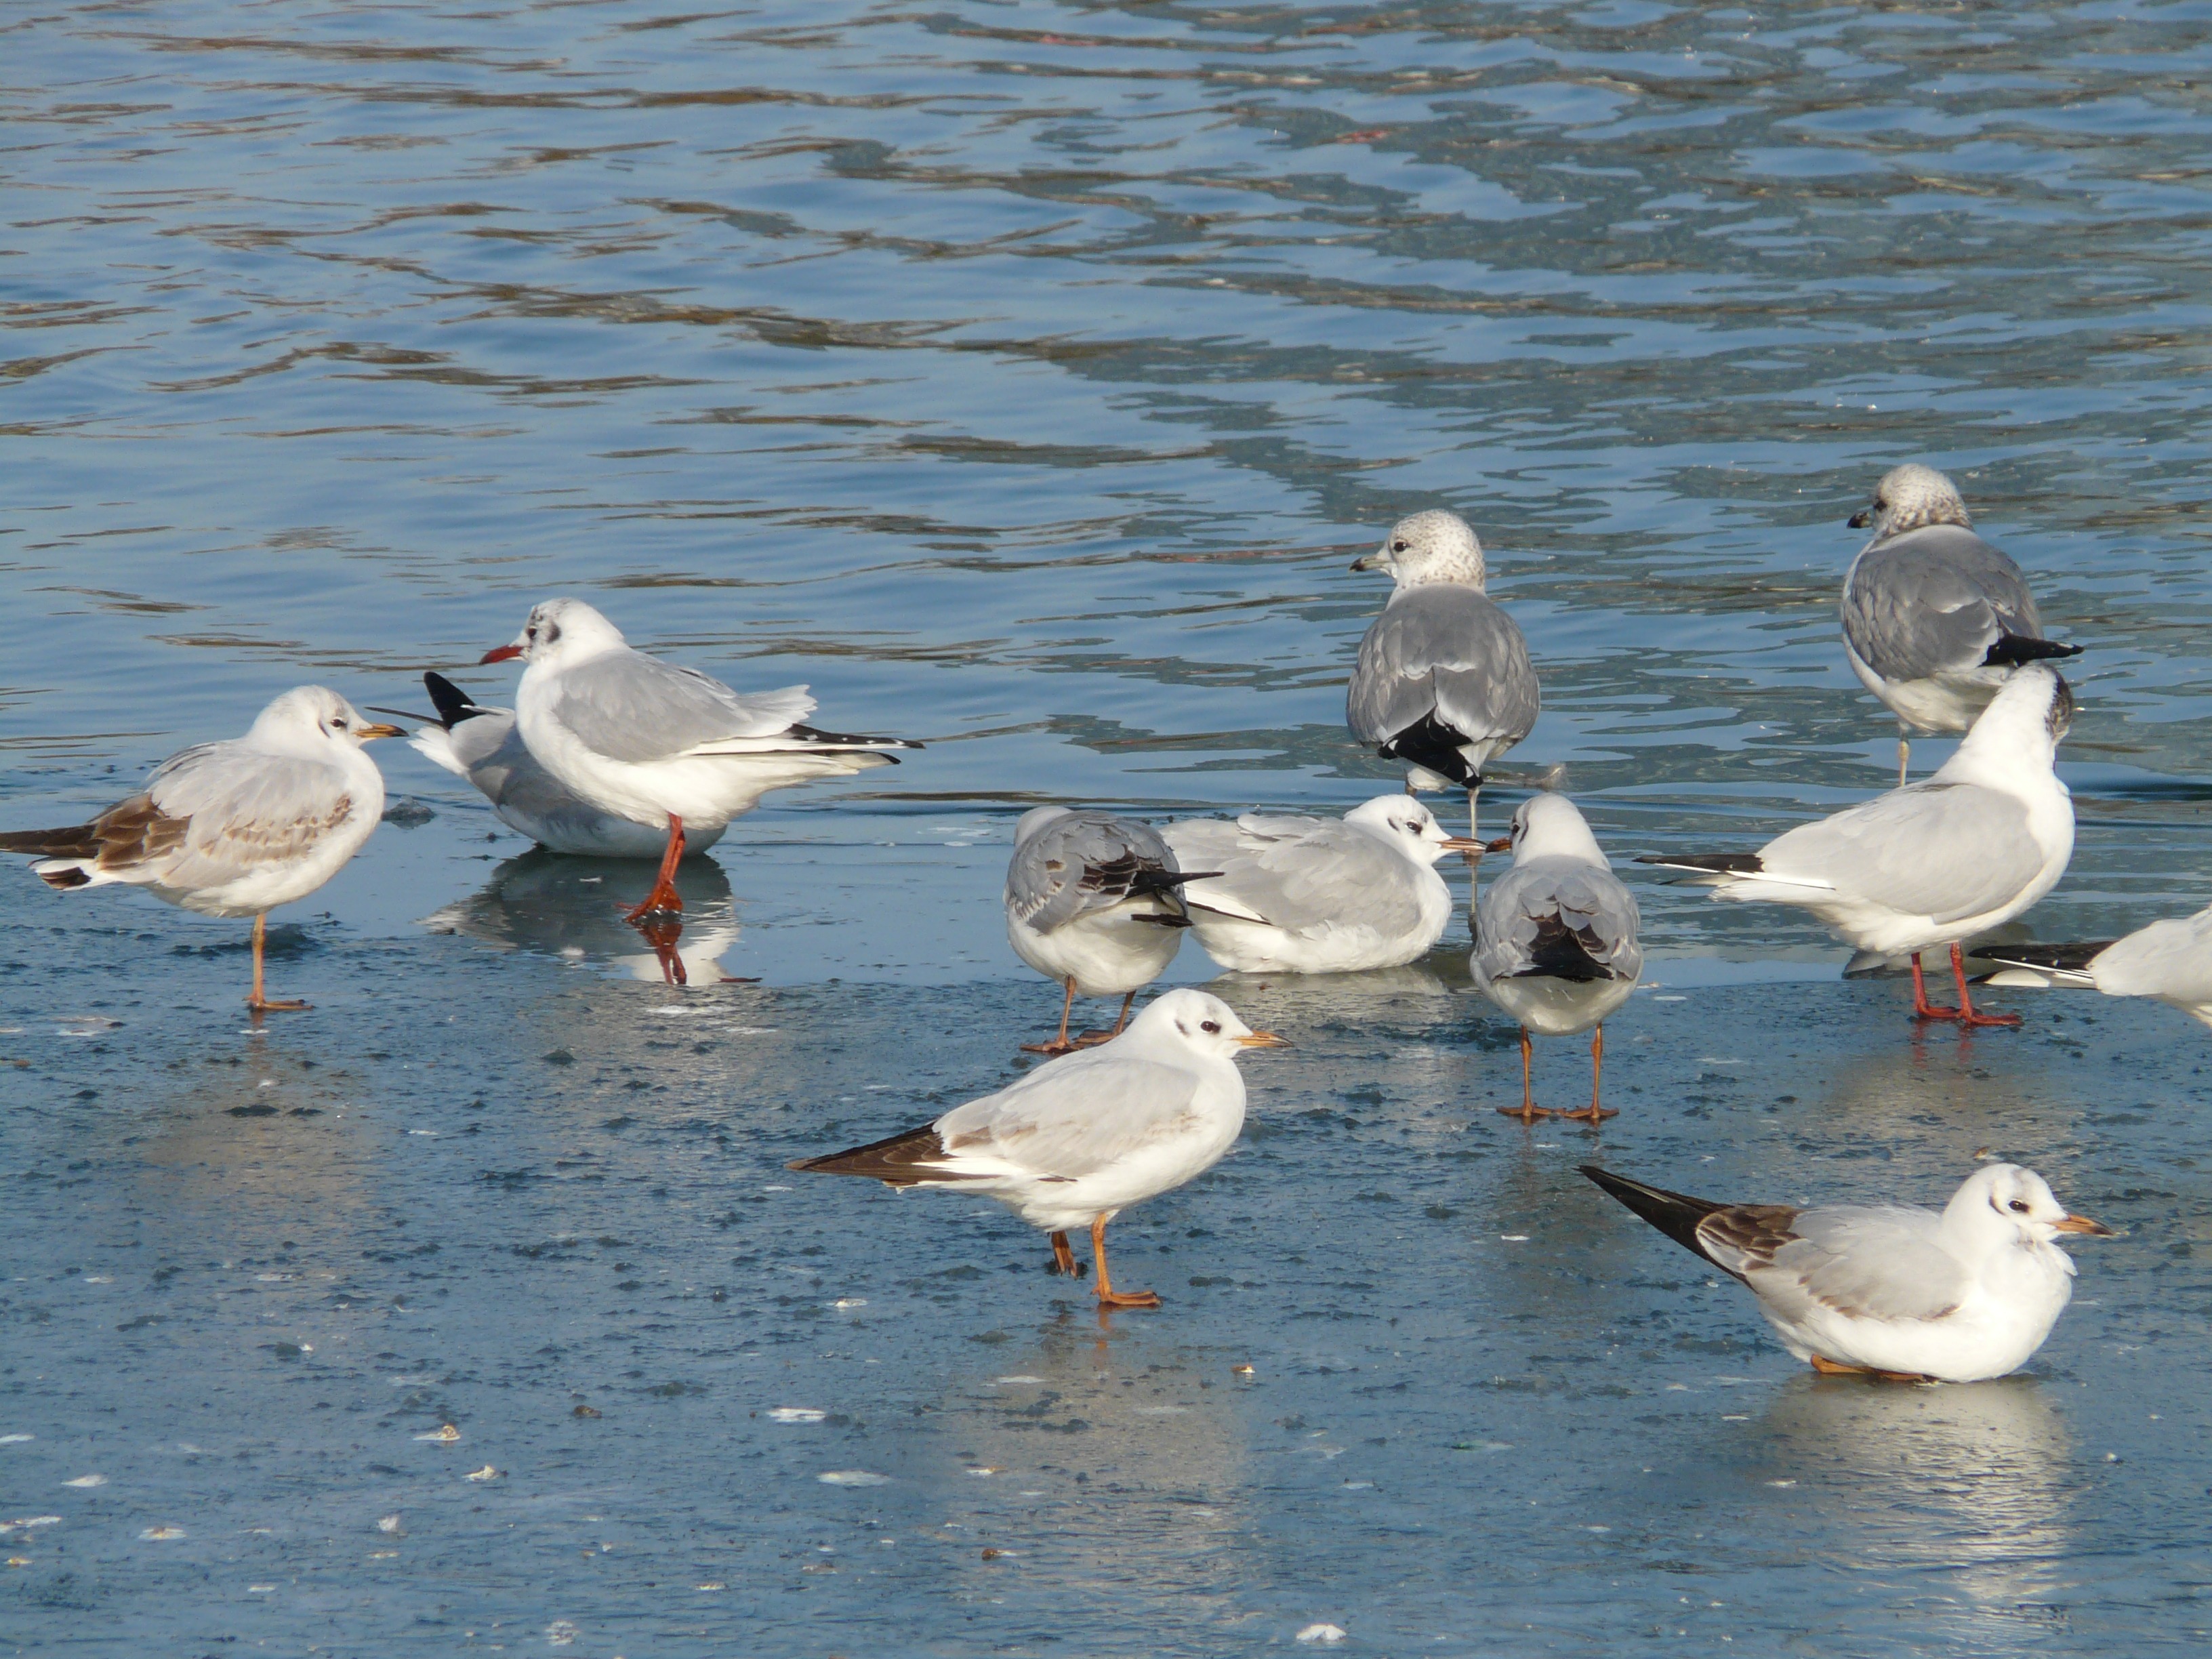
sea, bird, seabird, swim, gull, fauna, birds, gulls, animals, vertebrate, charadriiformes, waser, european herring gull, pushed together